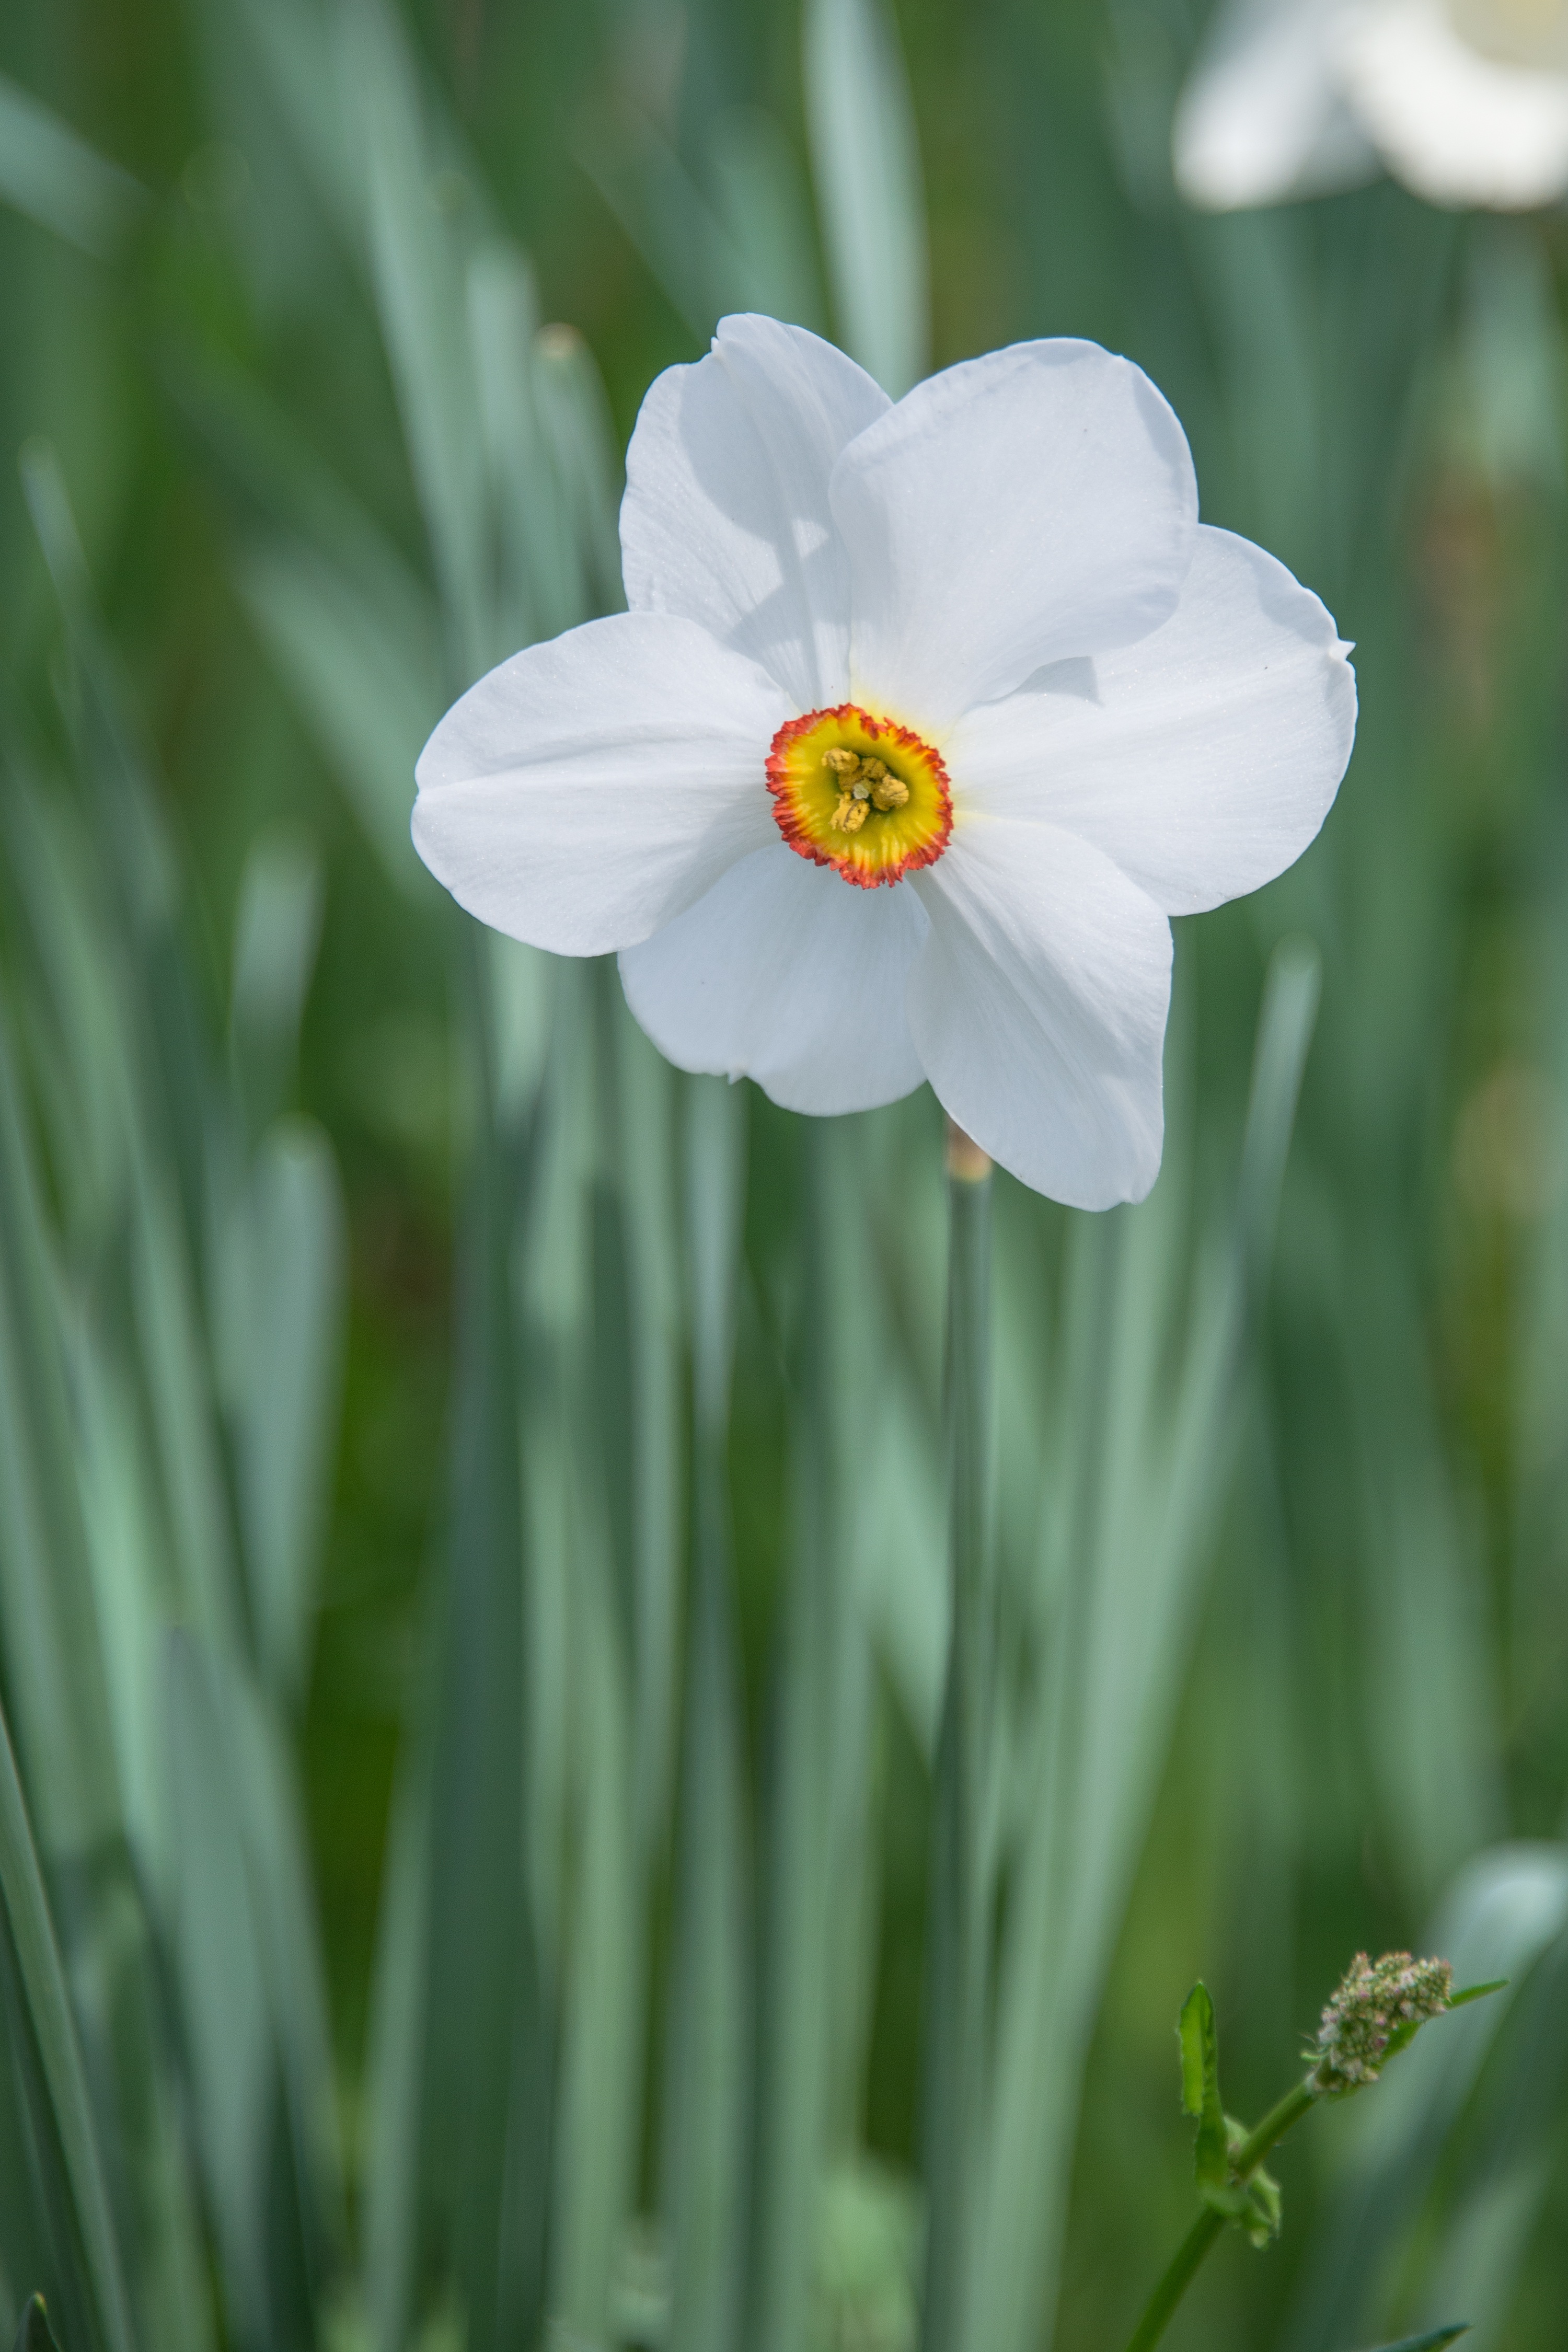
nature, grass, blossom, plant, white, field, meadow, flower, petal, bloom, spring, green, macro, botany, yellow, close, daffodil, flora, wildflower, close up, narcissus, easter, macro photography, flowering plant, plant stem, land plant